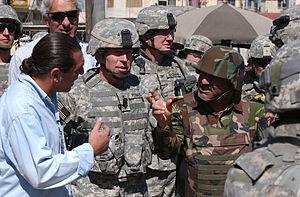
Les Forces armées irakiennes sont les forces armées de l'Irak. Celles-ci ont participé à plusieurs conflits de haute intensité et insurrections depuis l'indépendance de ce pays, ont été dissoutes le 23 mai 2003 par Paul Bremer, à la suite de l'opération liberté irakienne, ce qui sera considéré par la suite comme l'une des plus graves décisions de ce dernier, puis ont été progressivement recréées, sur des bases entièrement nouvelles, par les forces de la Coalition militaire en Irak.